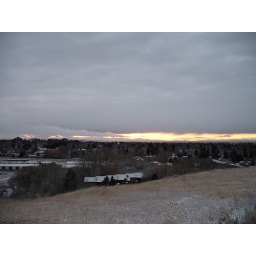
And a shot of some far-off mountains against the bright sky